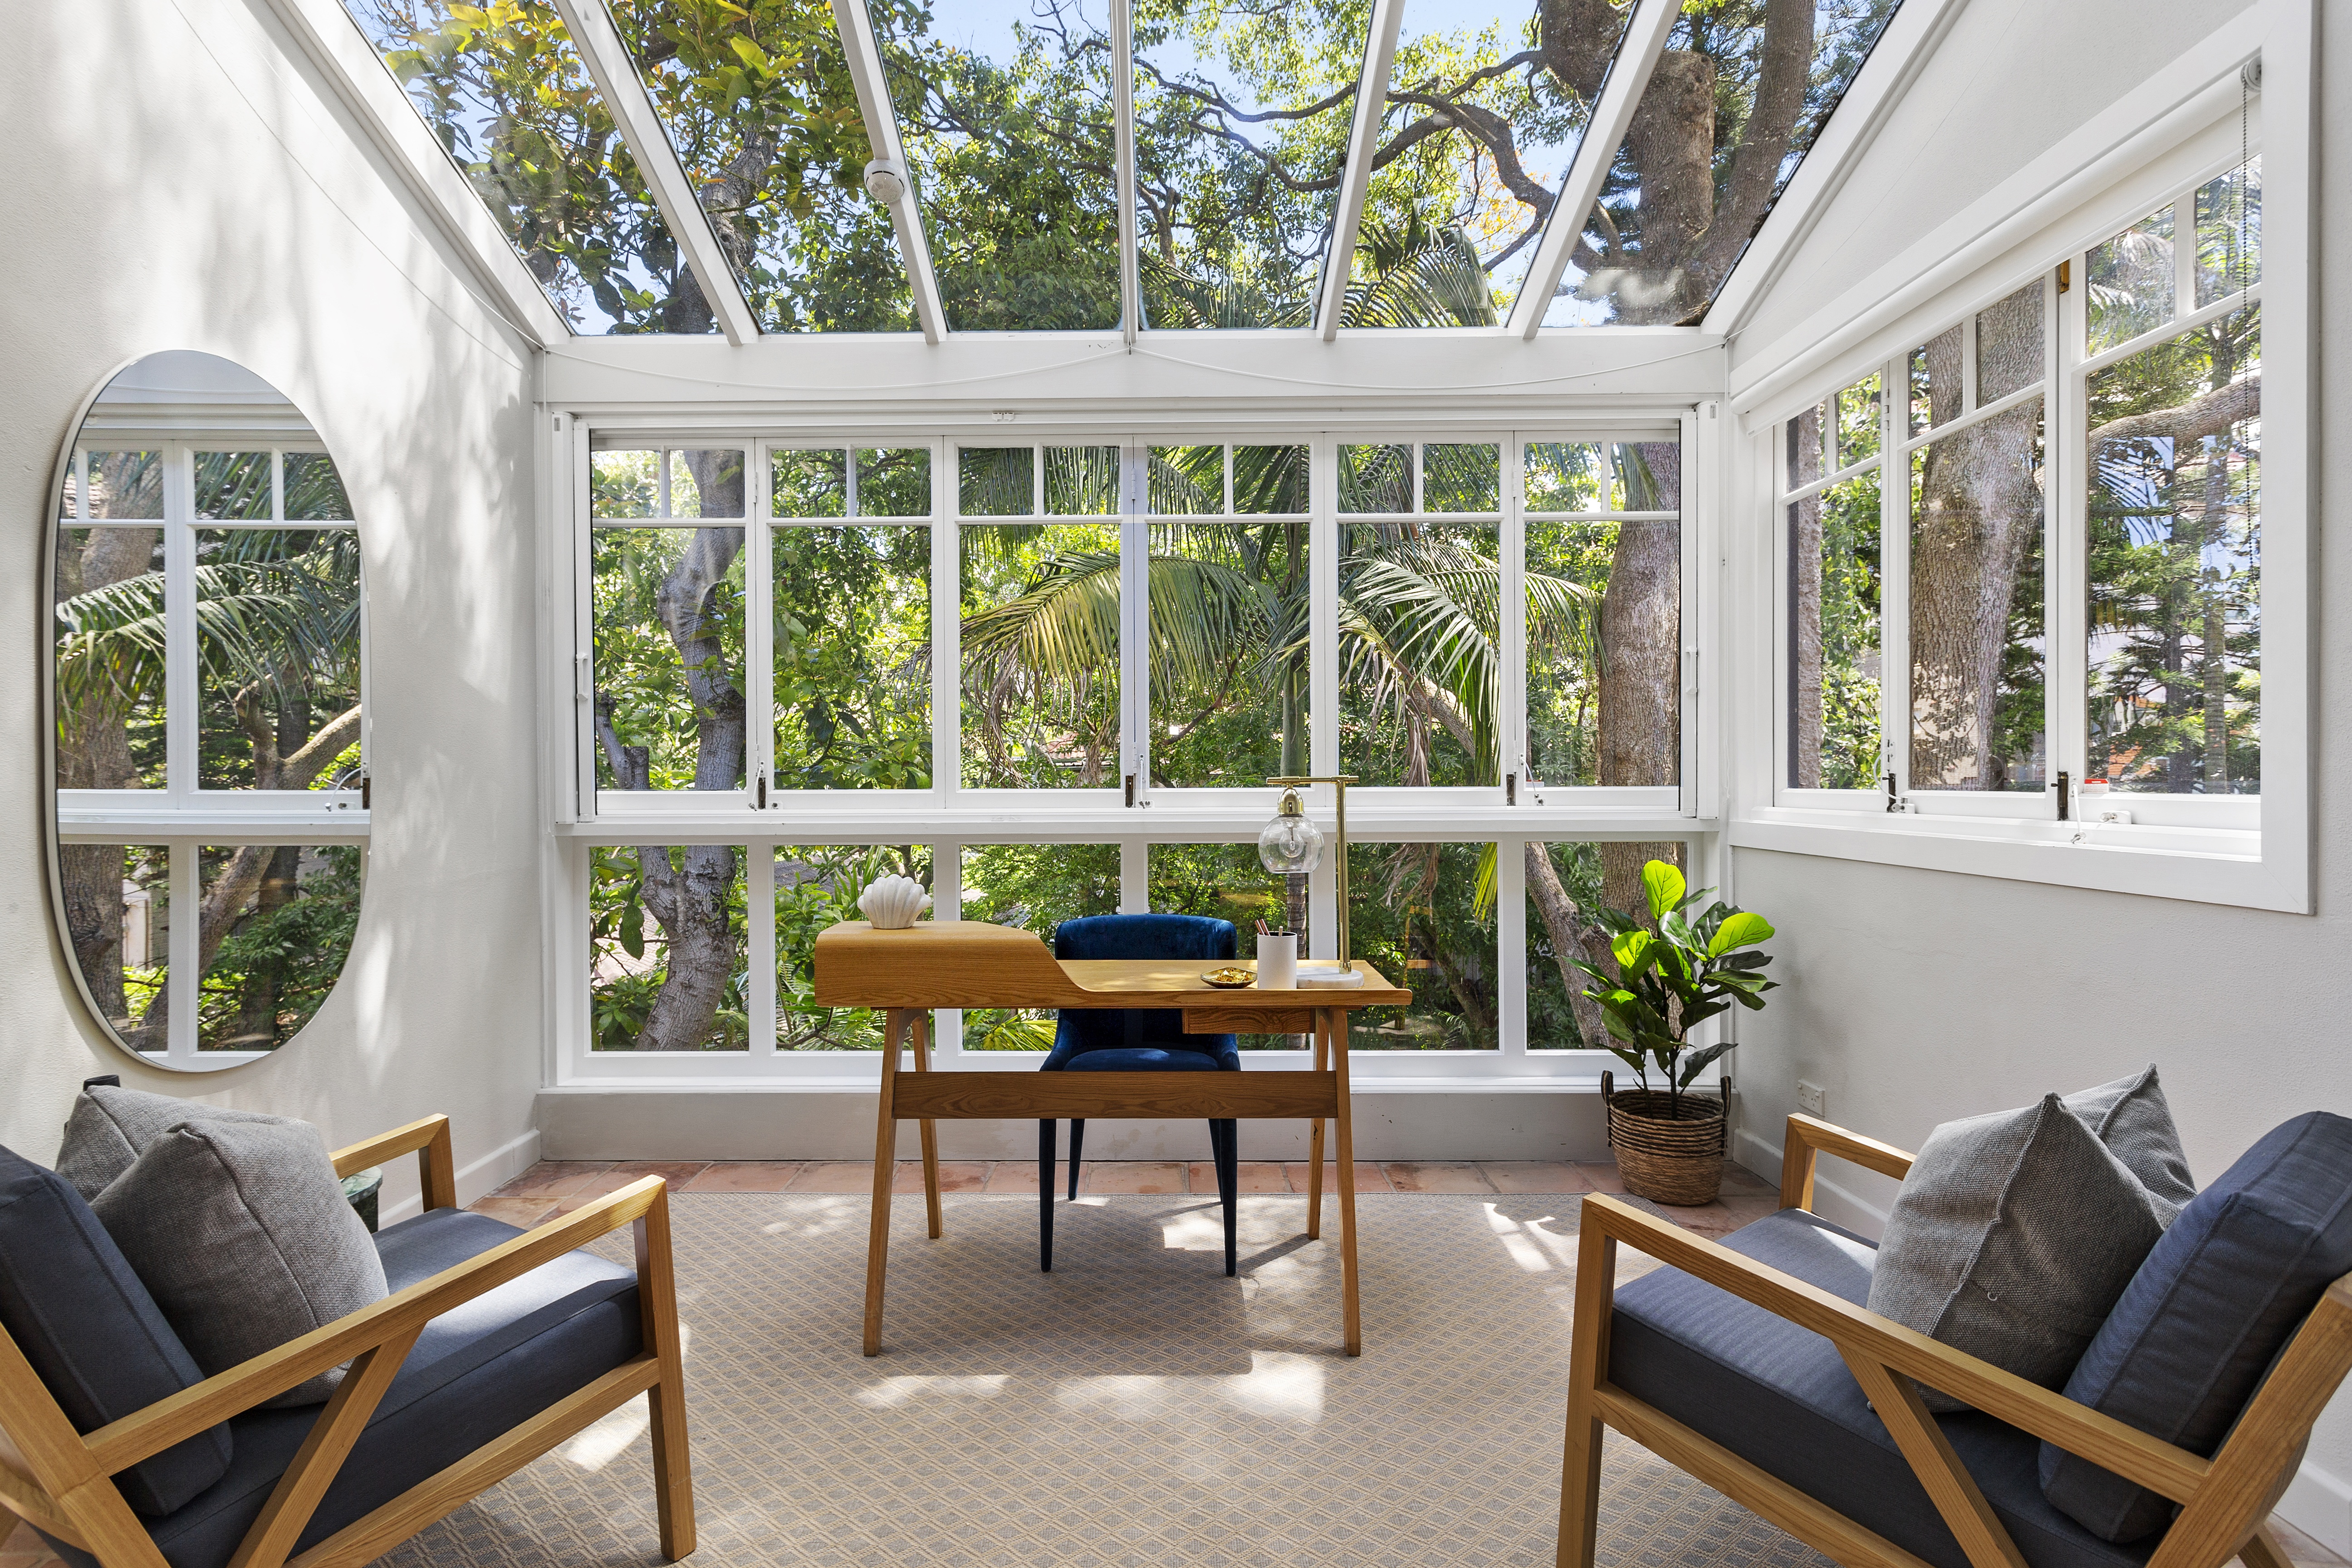
Elizabeth Bay
Elegant Dual Level Apartment with Lush Garden Backdrop 3 bedrooms | 2 bathrooms Offering immense space, privacy and lush garden backdrop, this spacious dual-level apartment, secluded at the rear of a converted Edwardian Manor, is within footsteps to Rushcutters Bay Park, Cruising Yacht Club of Australia and Elizabeth Bay Marina. Highlights of its flexible floorpan include a superb whole floor master retreat, sunlit conservatory, ample space for those working from home and an expansive terrace with Pergola set amongst the treetops. A host of traditional features such as parquet floors, high ceilings and ornamental fireplace, give this light-filled residence immense charm. Sold in conjunction with Pillinger Please click on image to enlarge
Brand: Chantal Hooper & Associates
Category: Services > Professional Services > Real Estate